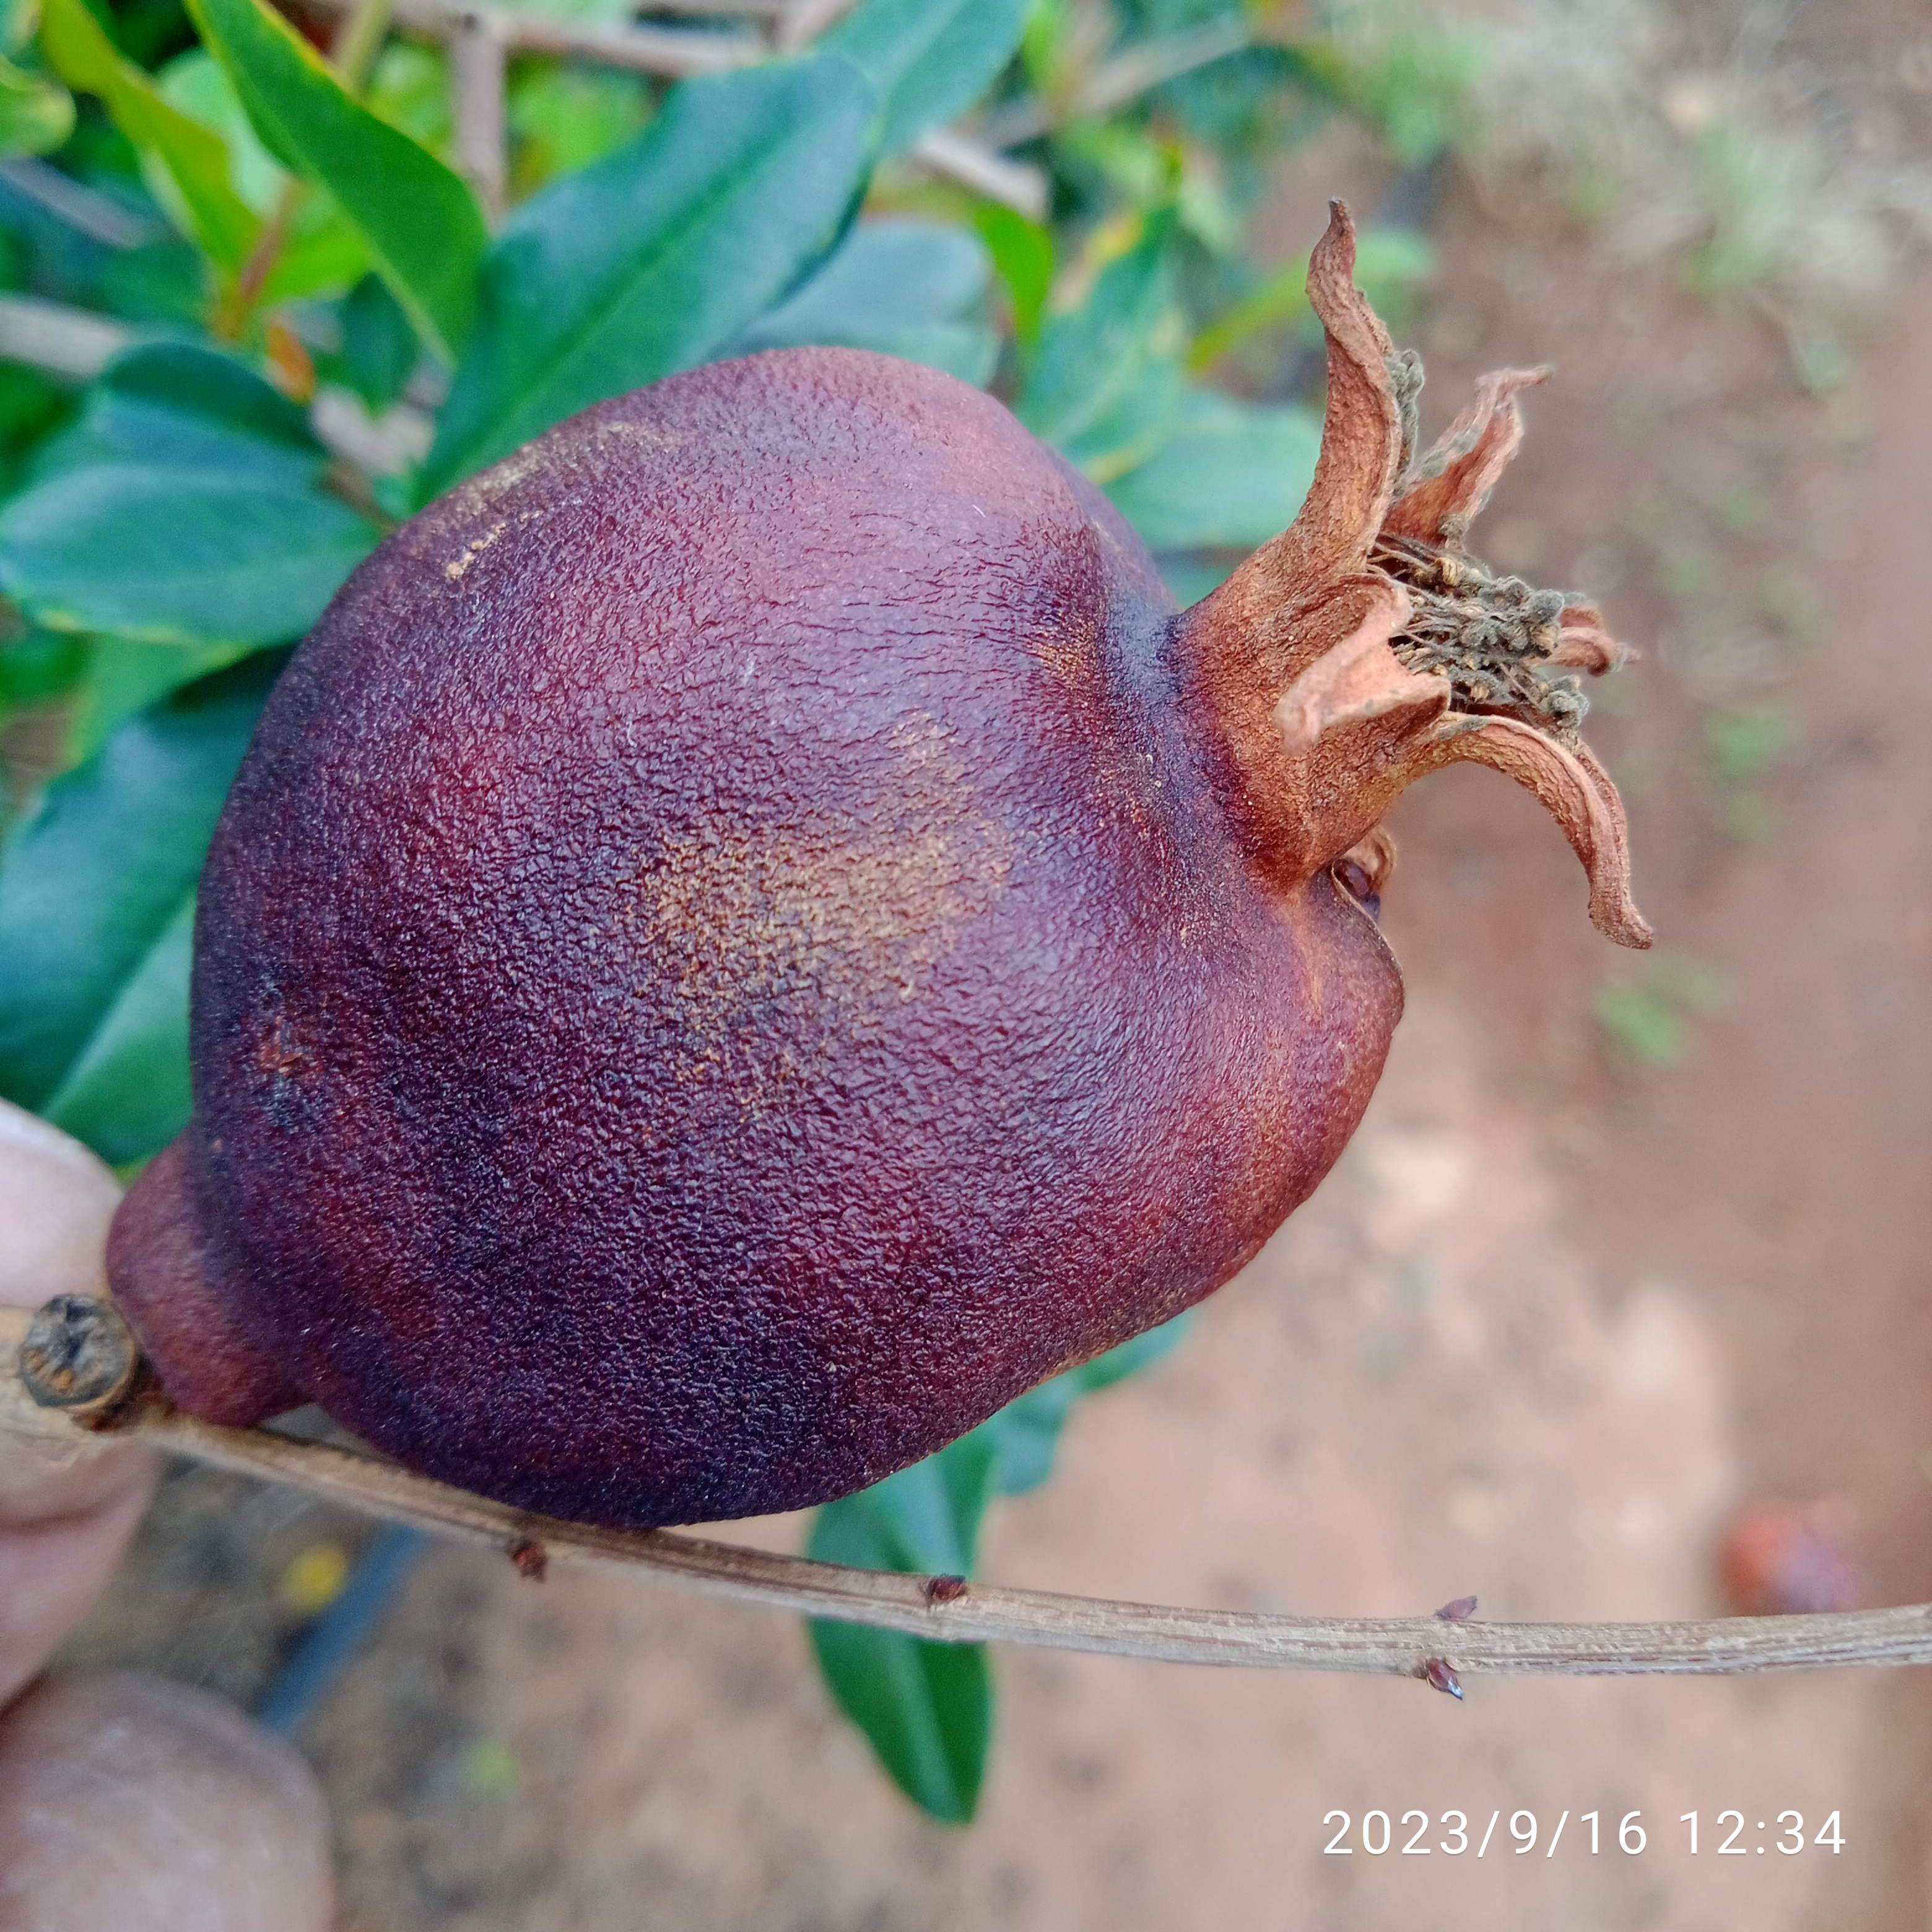
Label: Alternaria